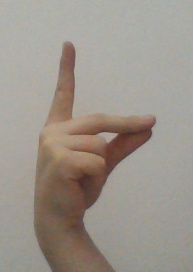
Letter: ta